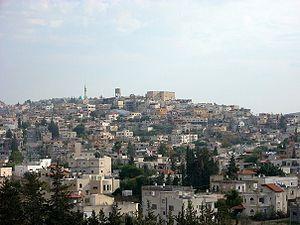
Shefa Amr est une ville israélienne de population arabe et druze, dont la moitié est de religion chrétienne, située à l'Est de Kiryat-Ata. Elle comprend une minorité importante de catholiques orientaux. Elle abrite de nombreux vestiges archéologiques. Shefa Amr fut la deuxième ville ou siégeait le Sanhédrin, et une communauté juive y résida du XVIᵉ siècle au XXᵉ siècle.